Black conductors

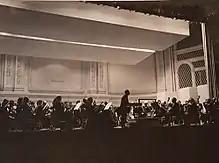
Benjamin Steinberg conducting the premiere concert of the US's first racially integrated orchestra, the Symphony of the New World at Carnegie Hall on May 6, 1965

In the early 1930s, African-American conductor Dean Dixon (1915–1976) found that his pursuit of conducting engagements was stifled because of racial bias. As a result, he formed his own orchestra and choral society in 1931. In 1940, three conductors: African Americans Everett Lee and Dean Dixon, and Jewish American Benjamin Steinberg "...attempted to circumvent the institutionalised racism in American classical music by forming an orchestra of black musicians. But the project failed for financial reasons..." Steinberg established an orchestra of 36 black and 52 white musicians, when he formed the Symphony of the New World in 1964. It was the first fully racially integrated orchestra in the US, and held its premiere concert at Carnegie Hall on May 6, 1965.